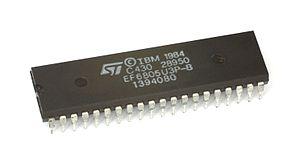
STMicroelectronics est une société internationale d'origine française et italienne, dont le siège opérationnel et exécutif est situé à Plan-les-Ouates, près de Genève en Suisse, qui développe, fabrique et commercialise des puces électroniques. Elle est l'un des tout premiers acteurs mondiaux du secteur économique de la production de semi-conducteurs. En septembre 2017, le groupe intègre le CAC 40 après être sorti de l'indice quatre ans auparavant.